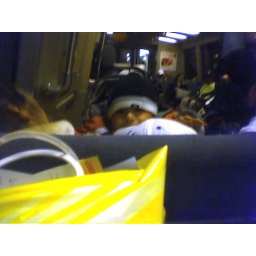
The little boy in front of me on the BART train decided to play Peek a Boo with me.